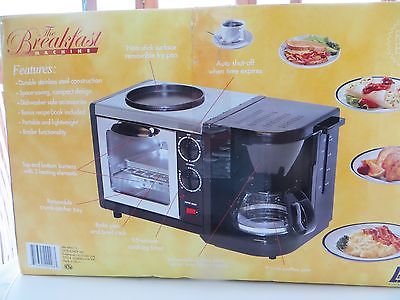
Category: toaster